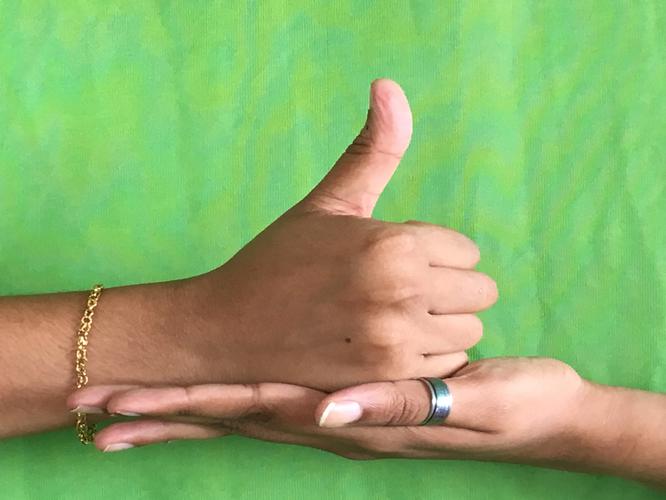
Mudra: Shivalinga
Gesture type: double_hand